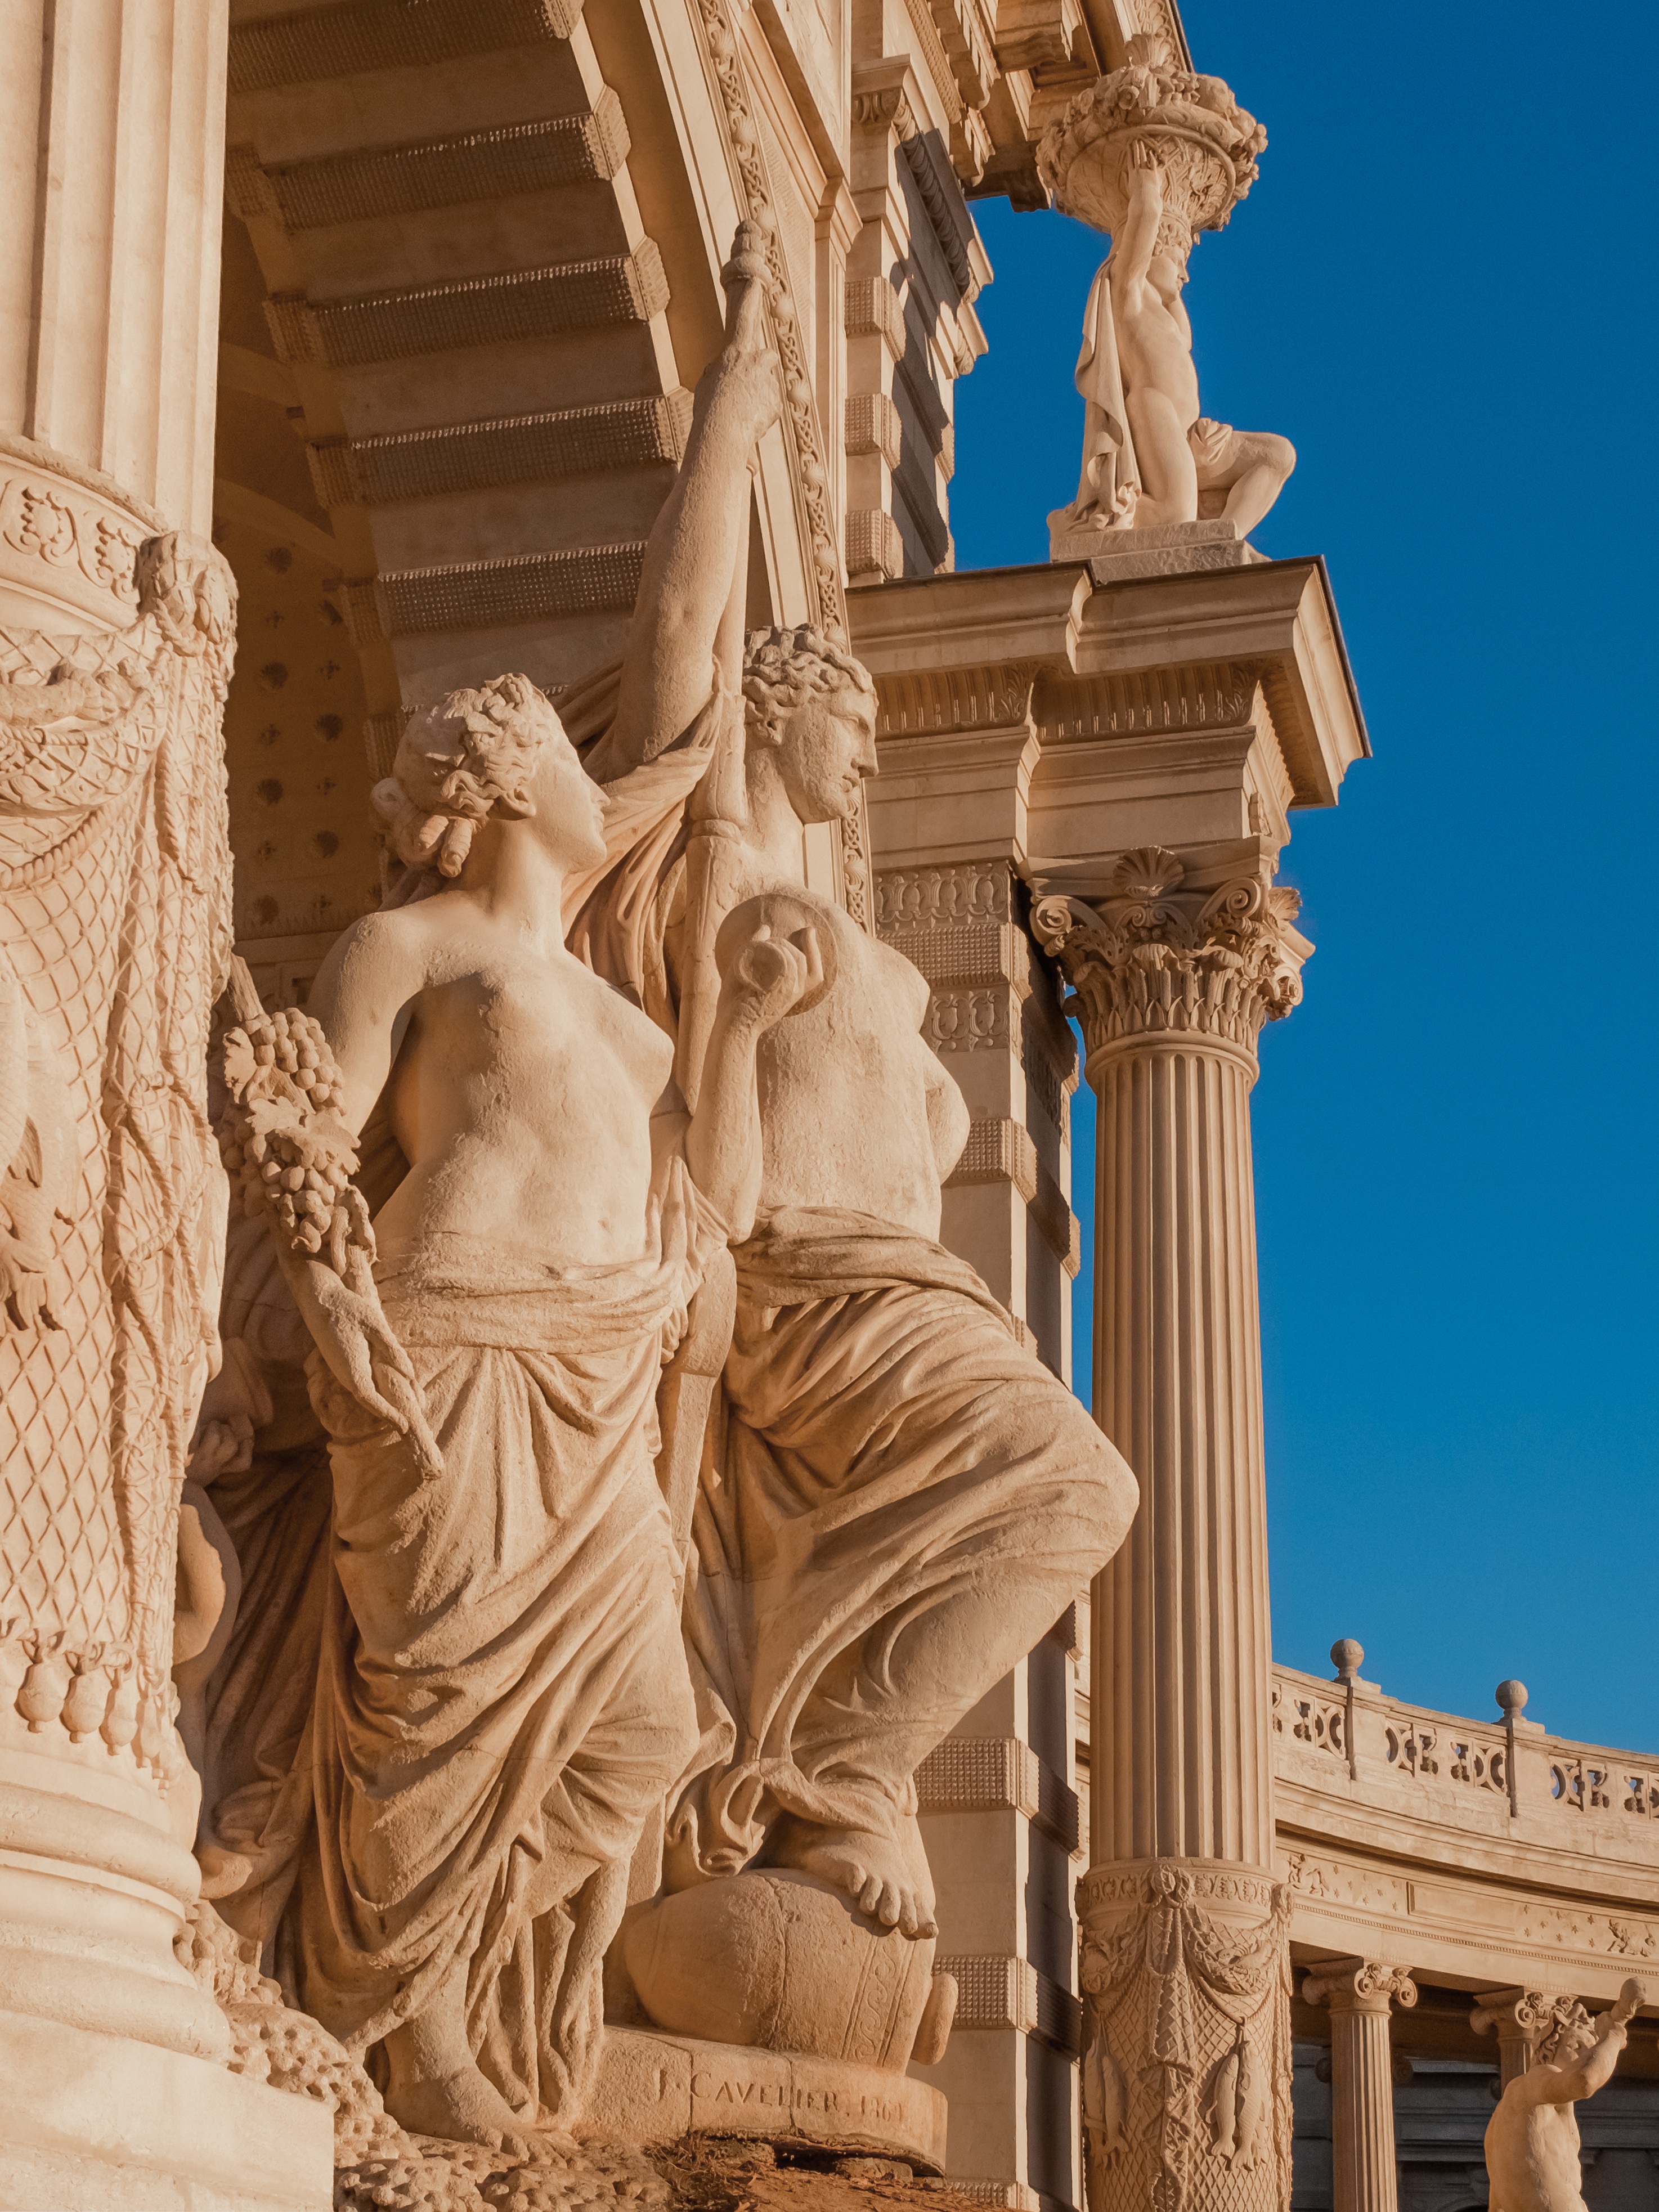
structure, palace, monument, france, statue, arch, column, landmark, cathedral, sculpture, art, palais, temple, carving, marseille, longchamp, stone carving, hindu temple, ancient history